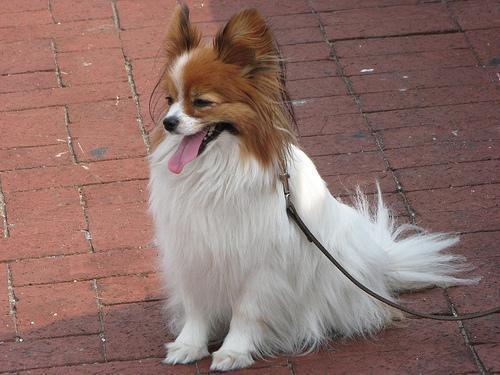
papillon